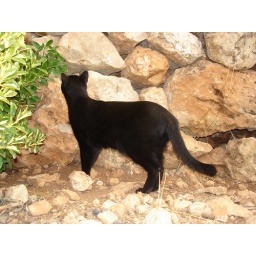
My friend's black cat in a poised pose